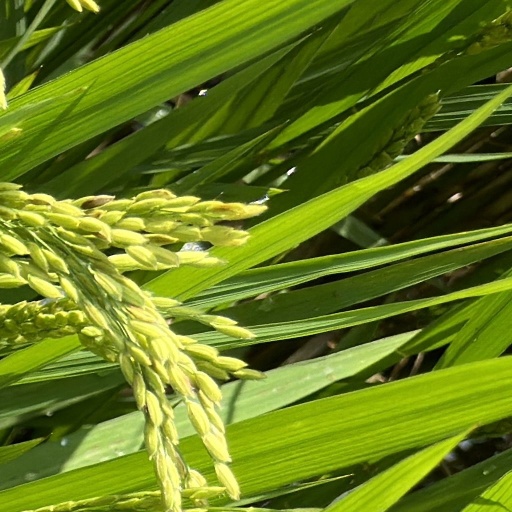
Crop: rice